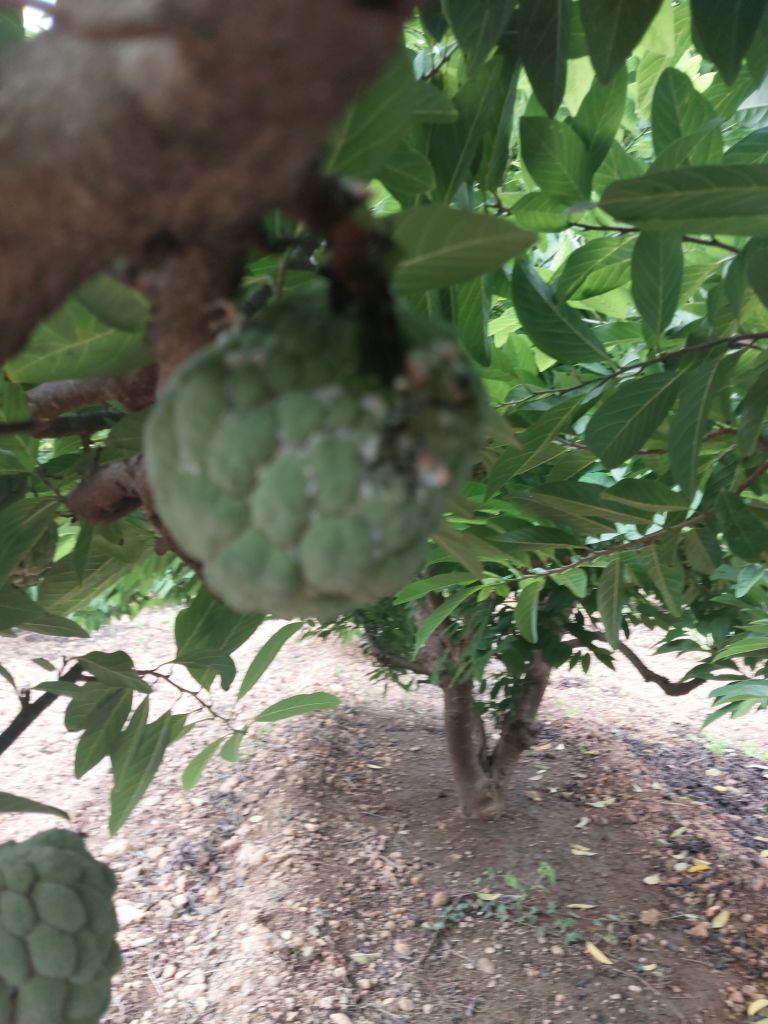
Disease label: Mealy Bug